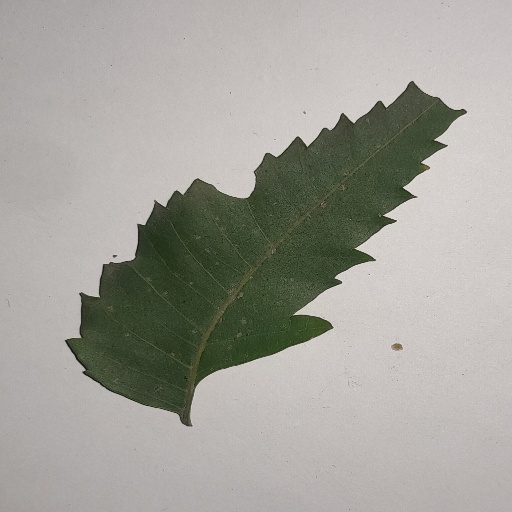
Species: Neem
Leaf condition: Shot Hole Leaf